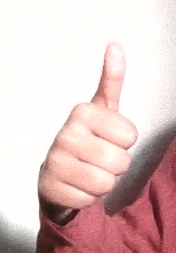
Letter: aleff